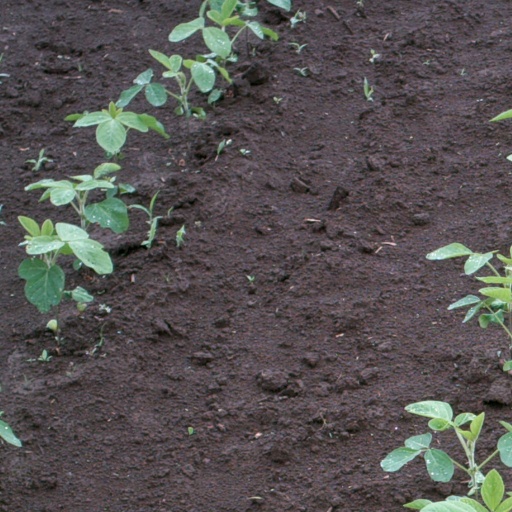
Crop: soybean